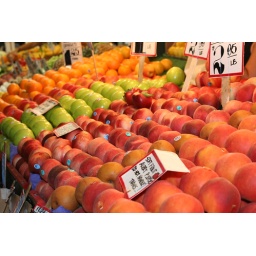
Pikes market in Seattle. Fresh fruit stand